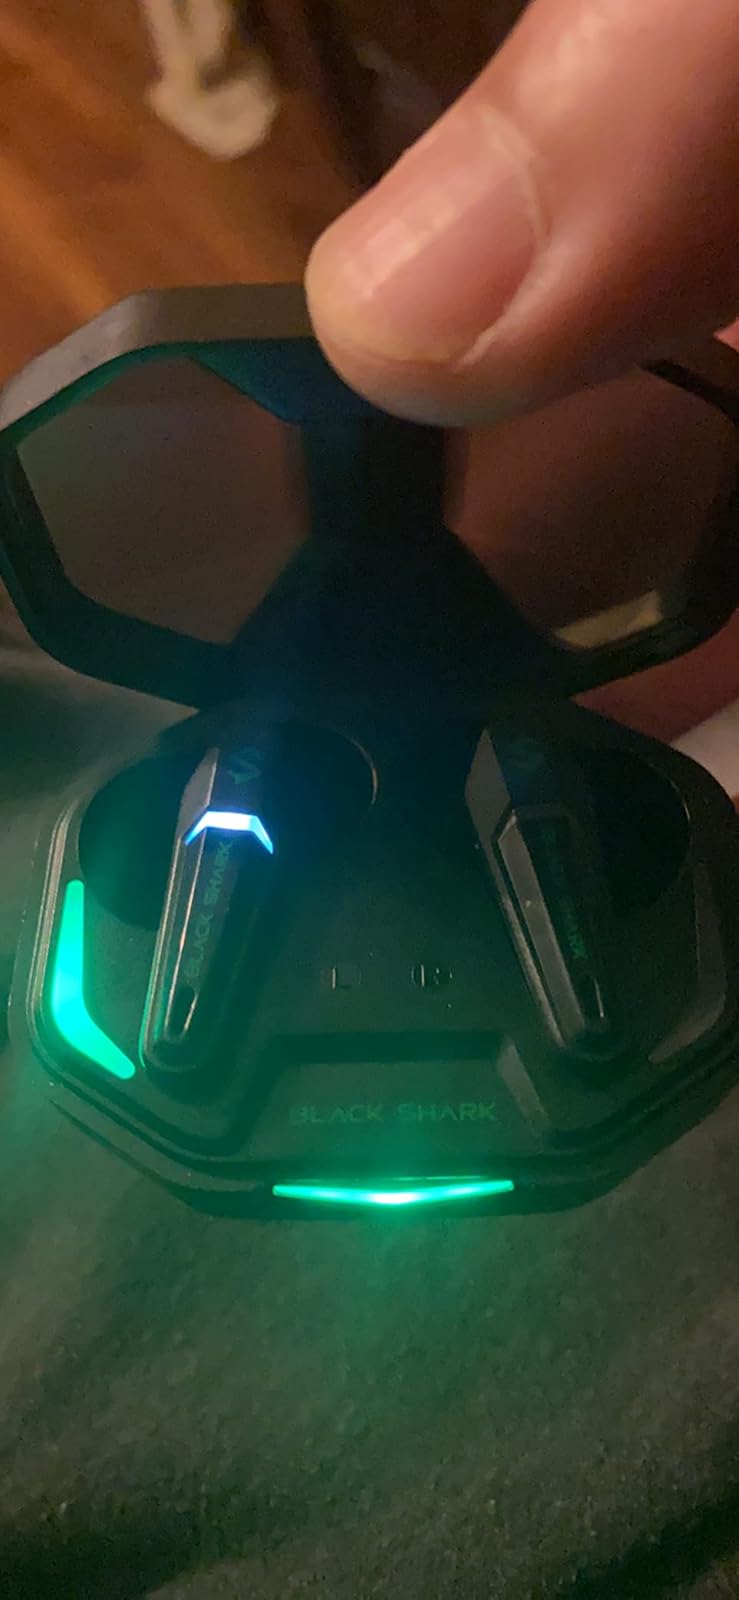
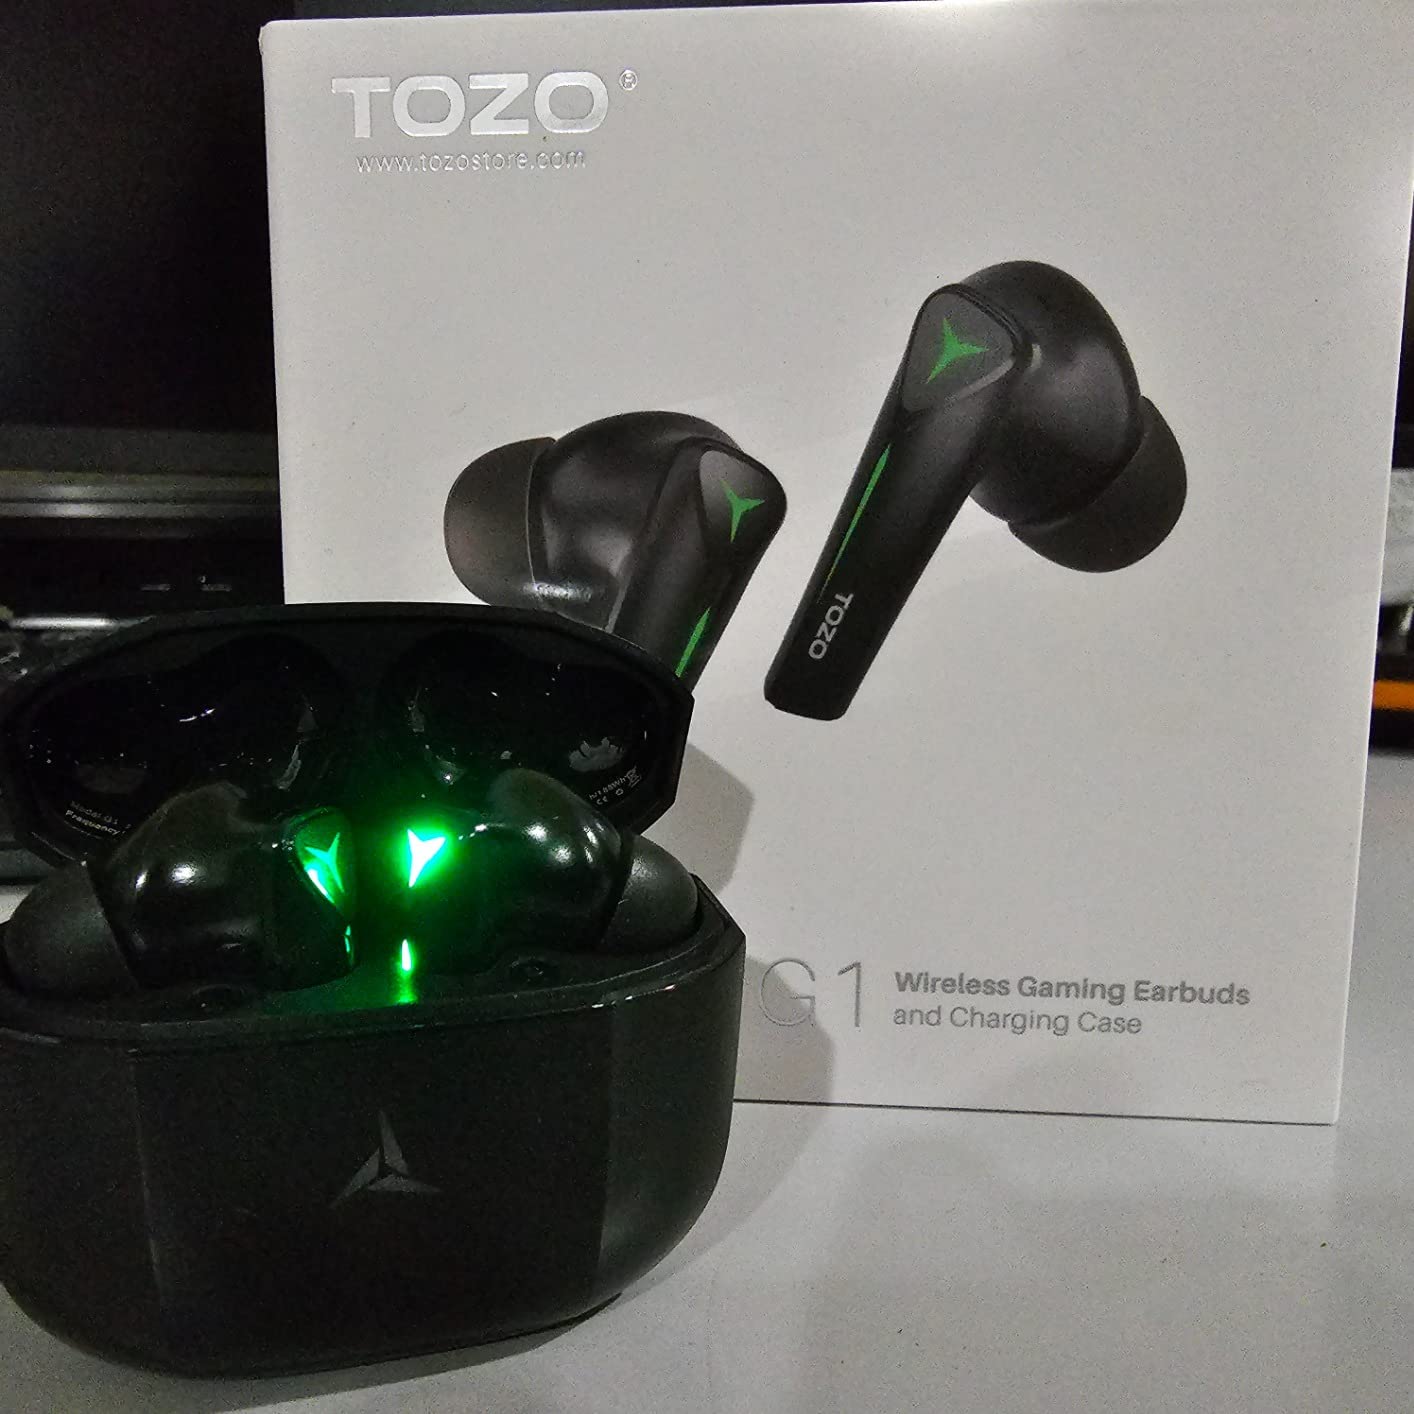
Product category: earbuds
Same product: no